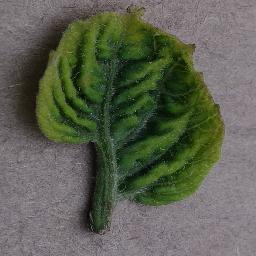
Label: Tomato___Tomato_Yellow_Leaf_Curl_Virus